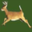
Label: deer